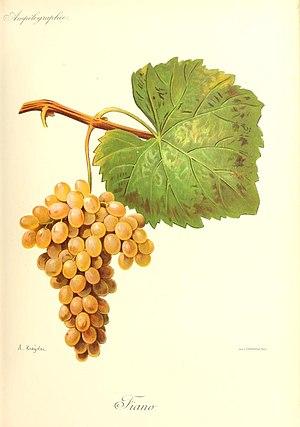
Grappe de Fiano par Viala et Vermorel